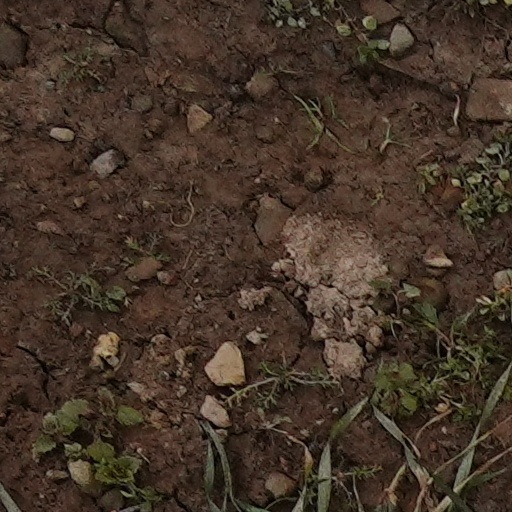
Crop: wheat